Skala Oropou

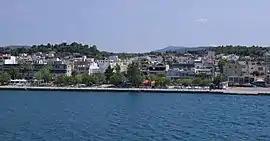
A view

Skala Oropou is a community in East Attica, Greece, on the South Gulf of Euboea, due north of Athens city center. Since the 2011 local government reform it is part of the municipality Oropos, of which it is a community. It is part of Athens metropolitan area.